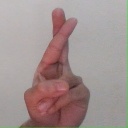
अक्षर: र